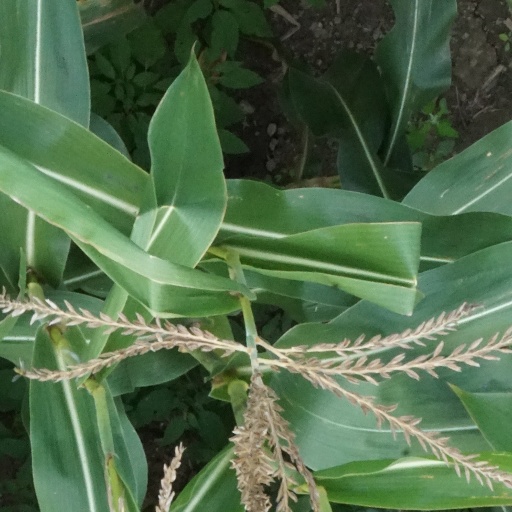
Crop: maize; corn